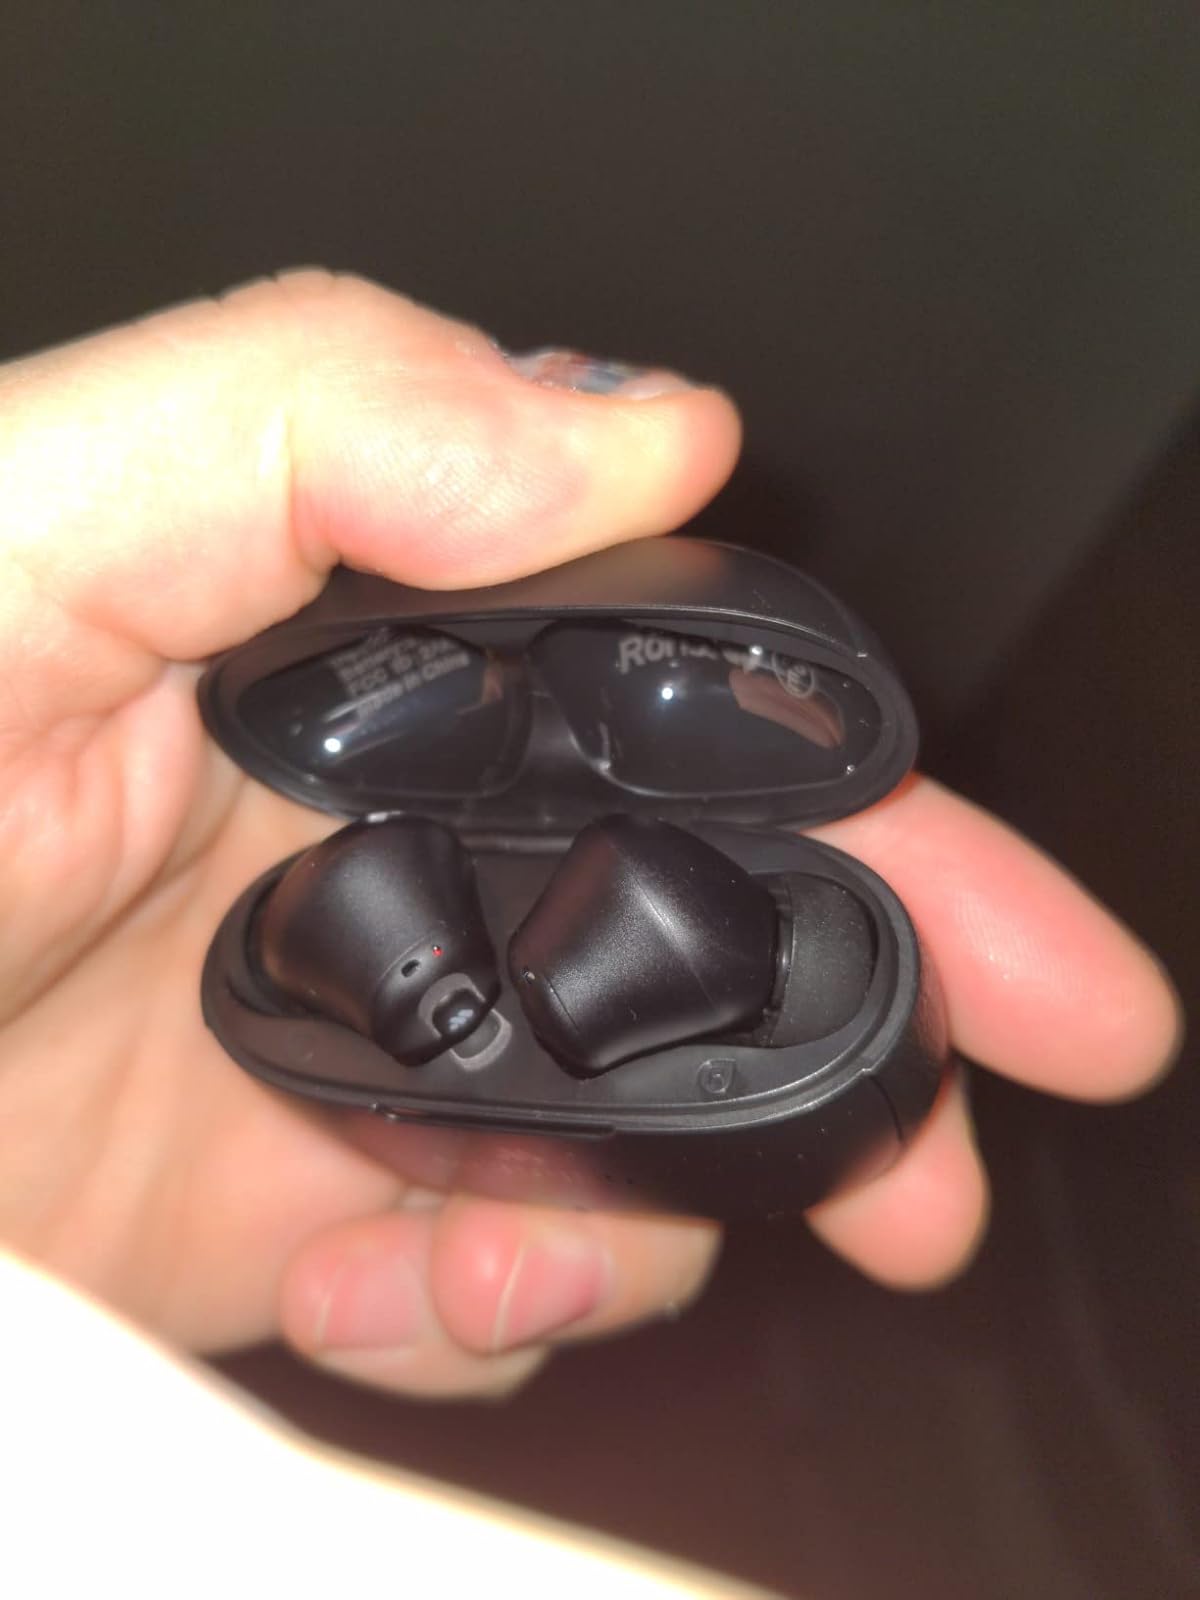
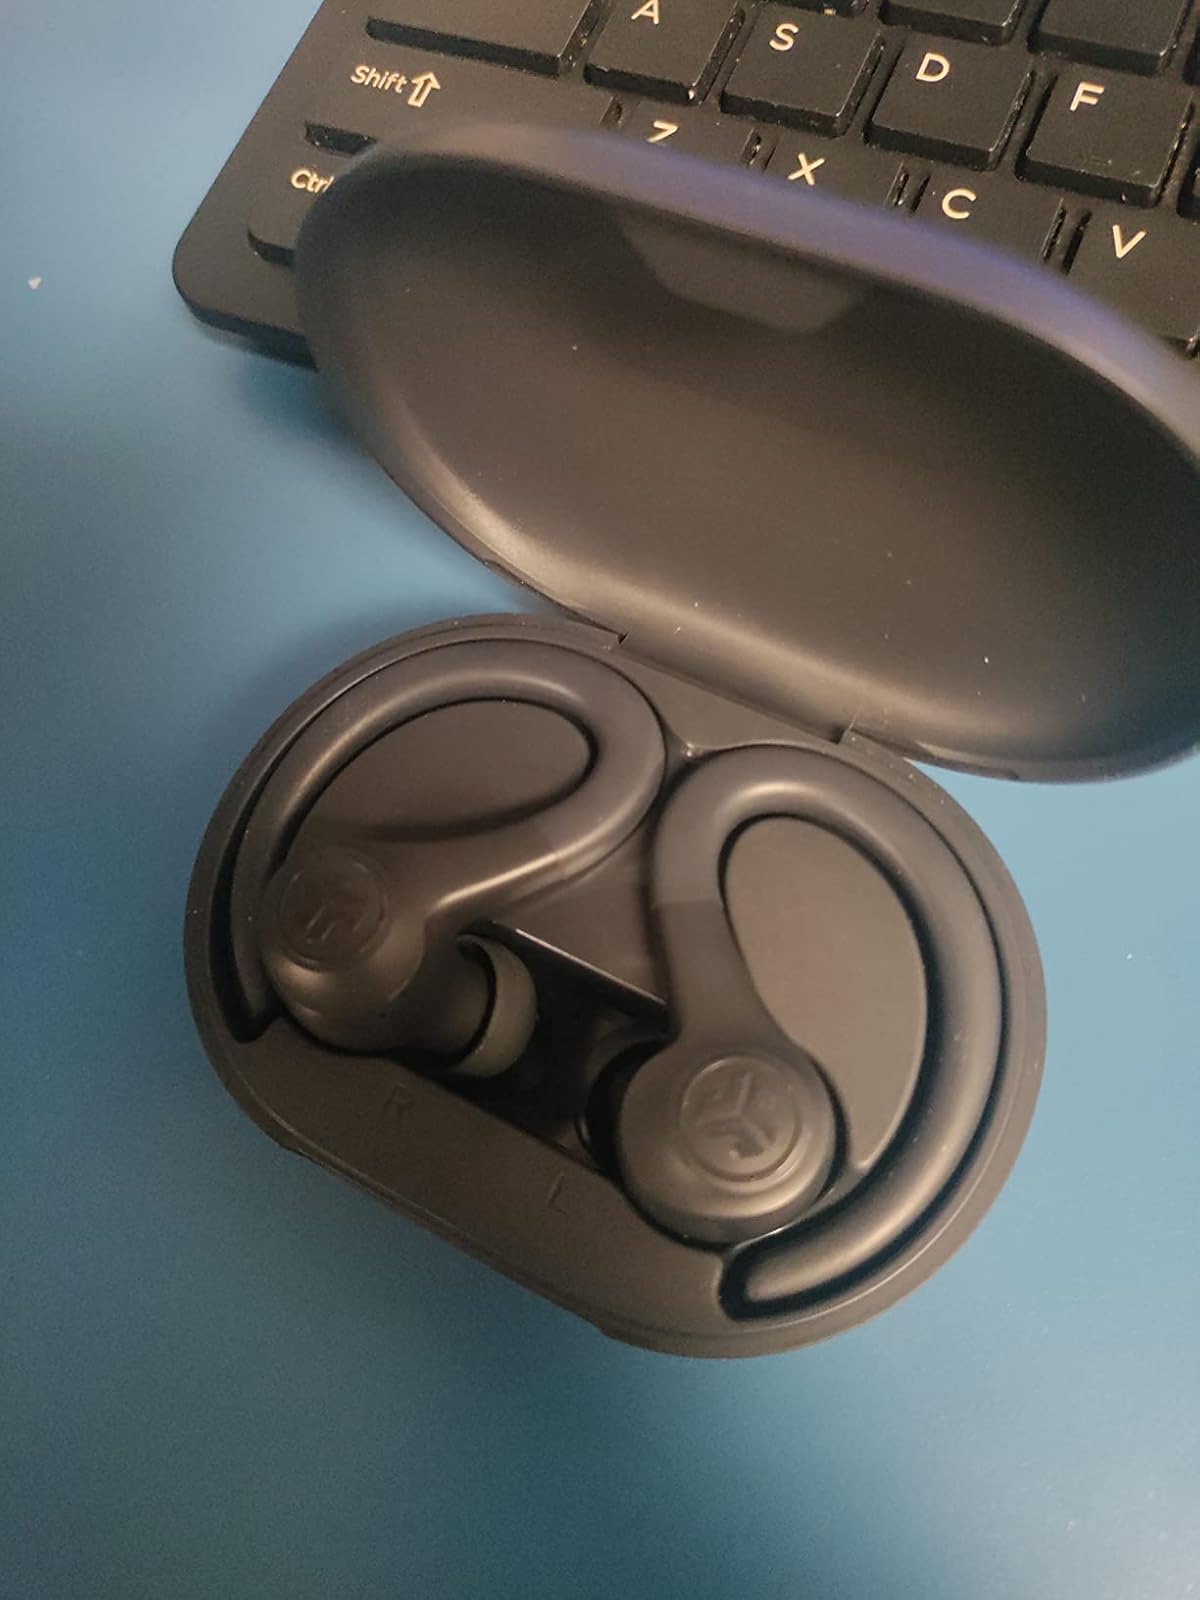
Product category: earbuds
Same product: no